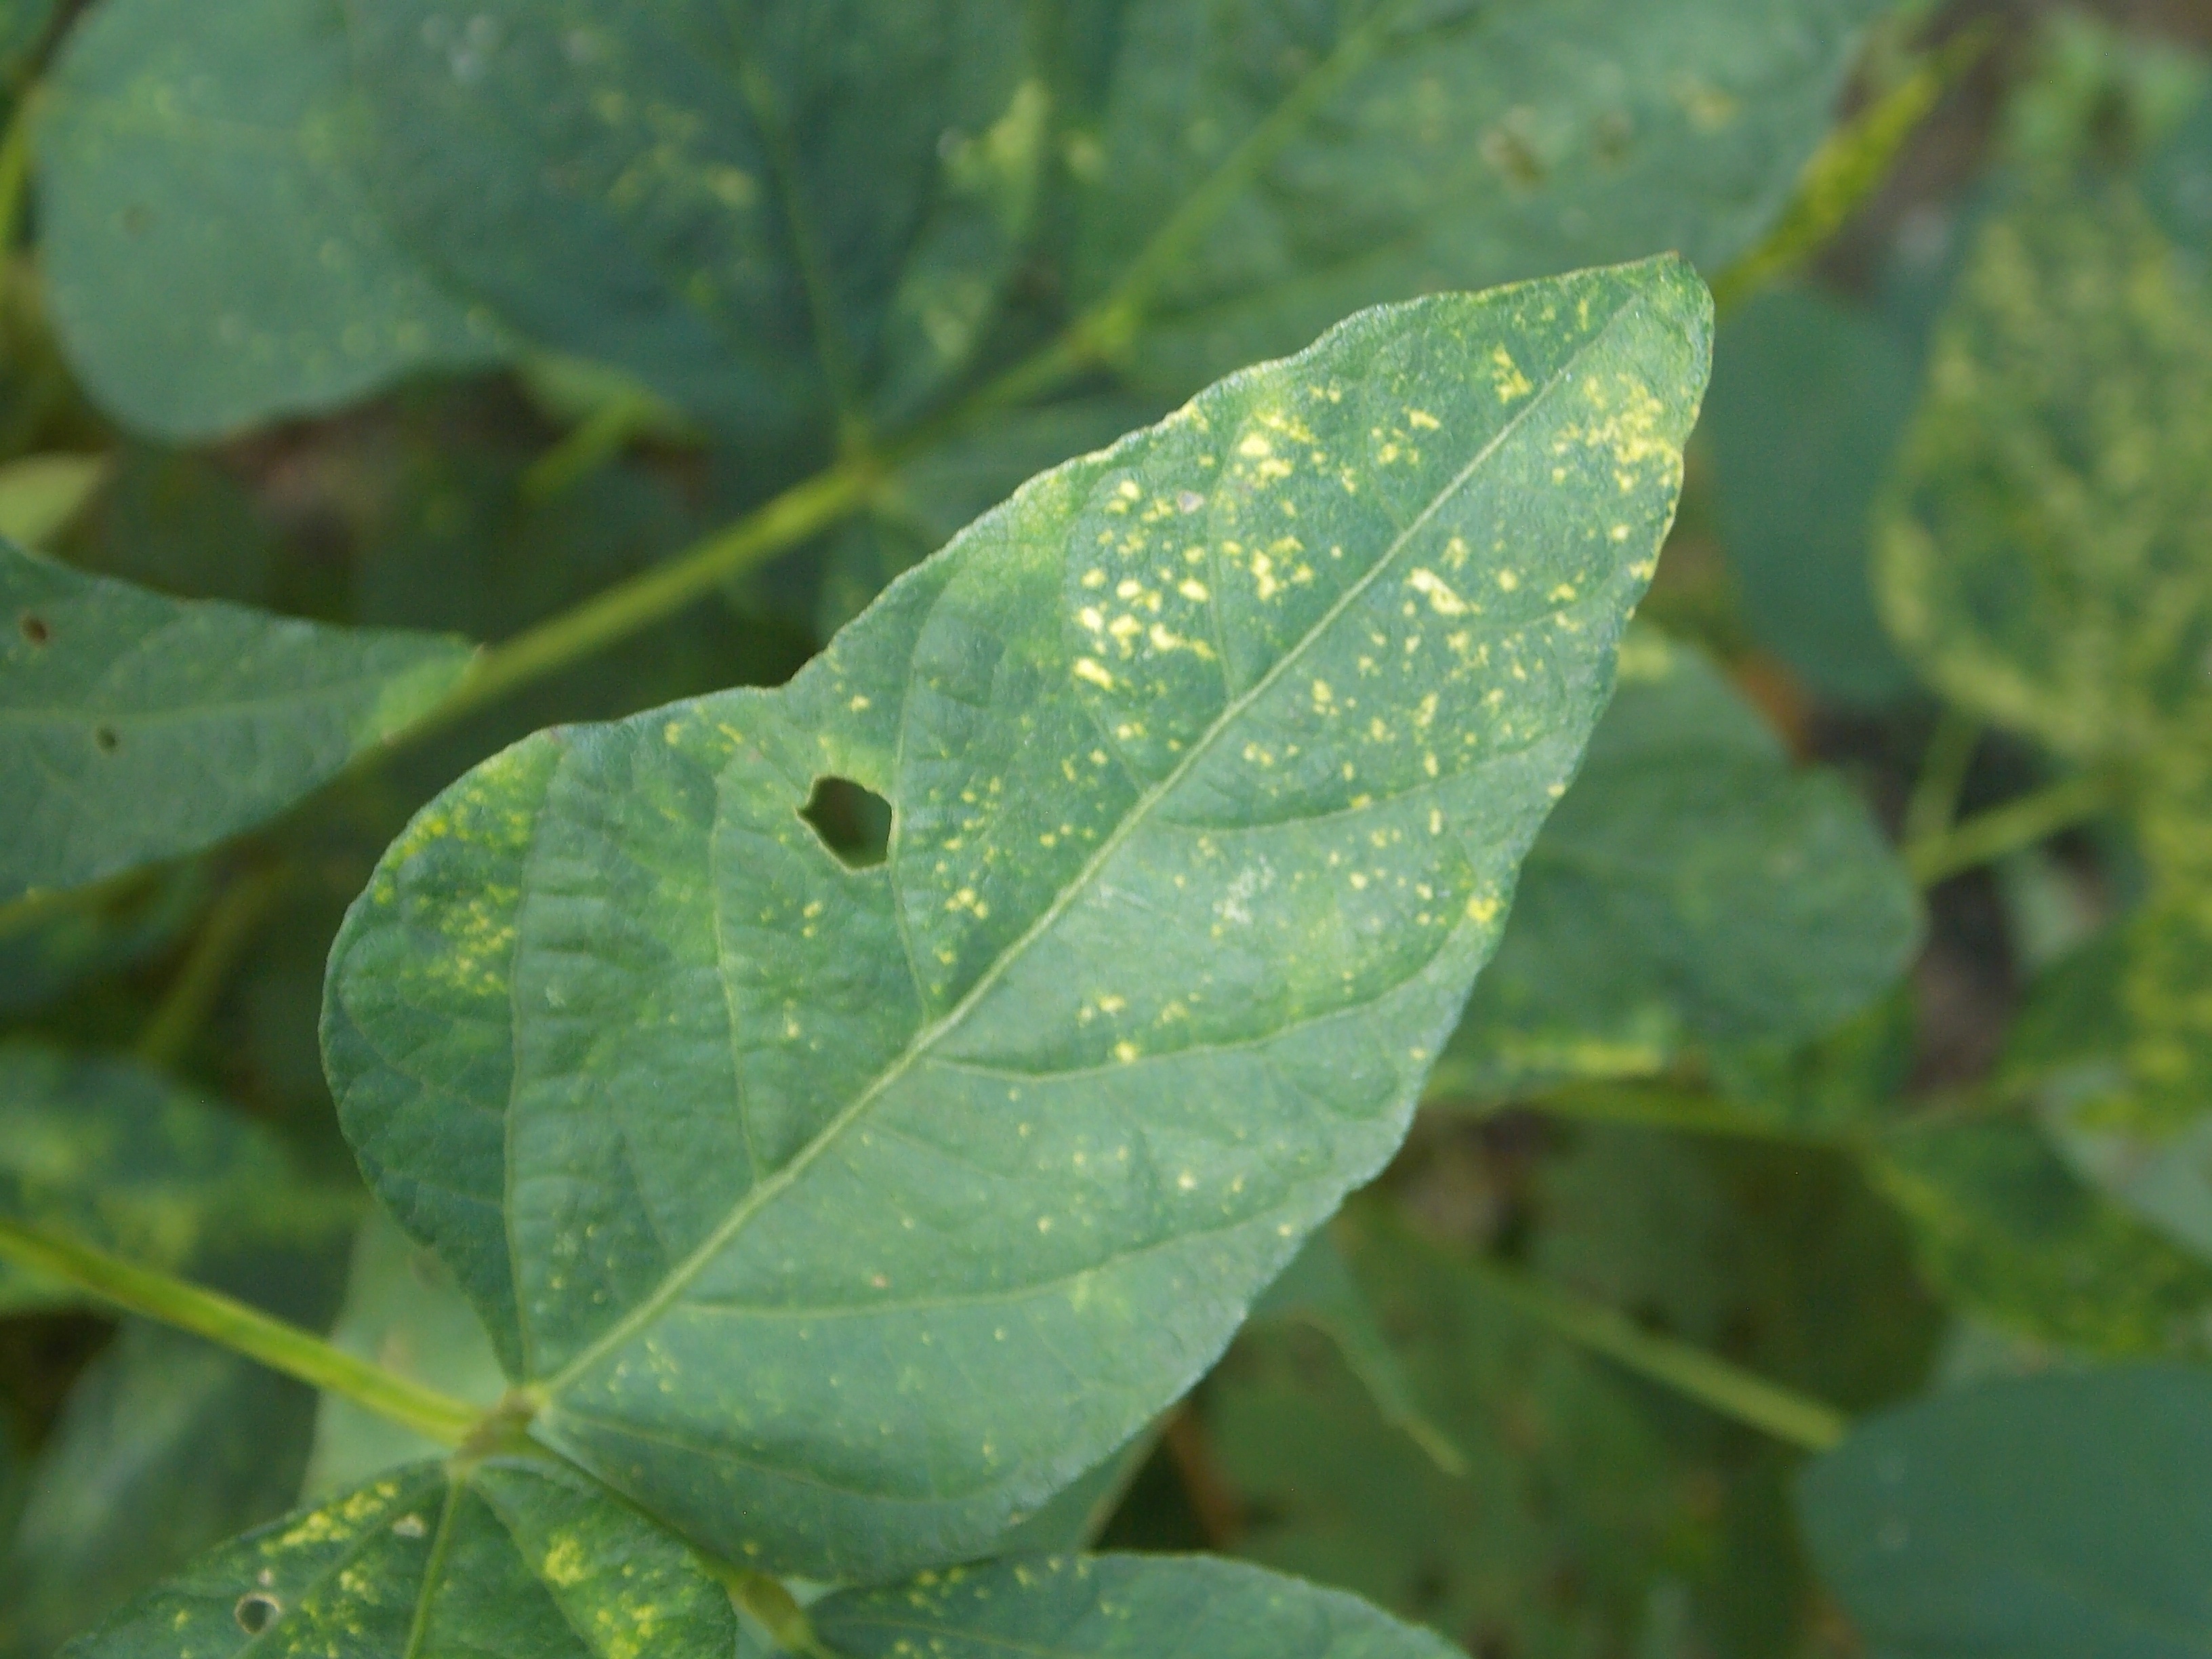
Label: Disease